Love Is an Awful Thing

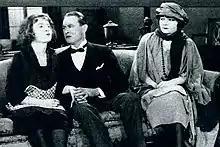
Film still

Love Is an Awful Thing is a 1922 American silent comedy film directed by Victor Heerman and starring Owen Moore, Marjorie Daw, and Katherine Perry.